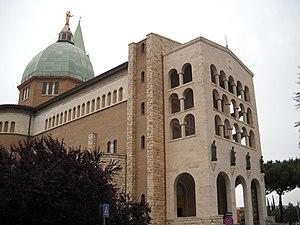
La basilique Sacro Cuore di Gesù est un édifice religieux catholique de la ville de Grosseto en Toscane en Italie.
Grosseto est une ville d'environ 82 315 habitants, au sud de la Toscane, chef-lieu de la province du même nom, en Italie.